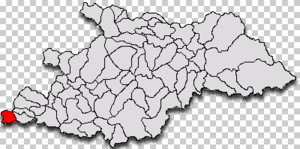
Bicaz est une commune roumaine du județ de Maramureș, dans la région historique de Transylvanie et dans la région de développement du Nord-Ouest.